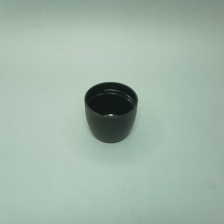
Color: black
Cap type: standard cap